2016 Japan Series

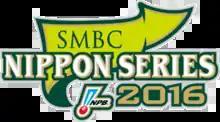

The 2016 Japan Series was the 67th edition of Nippon Professional Baseball's postseason championship series. The Hiroshima Toyo Carp, champions of the Central League, played the Hokkaido Nippon-Ham Fighters, champions of the Pacific League, in a best-of-seven series beginning on October 22. The Japan Series was sponsored by the Sumitomo Mitsui Banking Corporation (SMBC) and was officially known as the SMBC Nippon Series 2016.